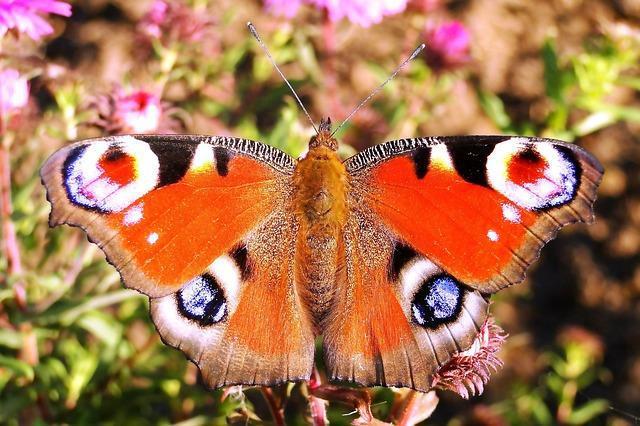
butterfly